John Adams (minister)

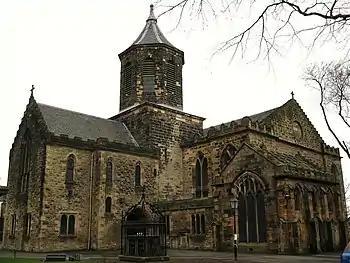
Falkirk Old Parish Church

Adams was born in Kirkoswald in Ayrshire, the son of Henry Adams (d.1719), the parish minister. He was educated locally, and then studied at Glasgow University, graduating MA in 1723. He was licensed to preach by the Presbytery of Ayr in September 1725.